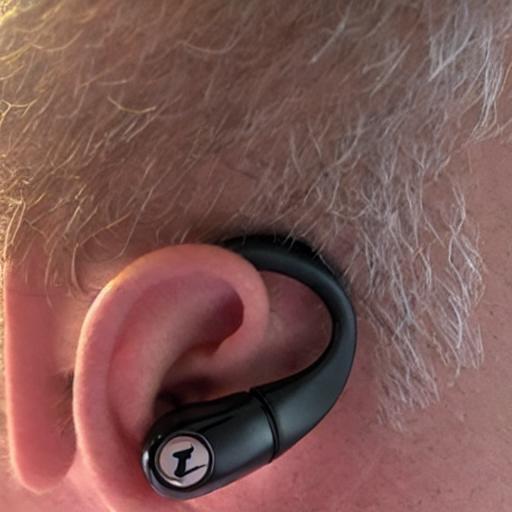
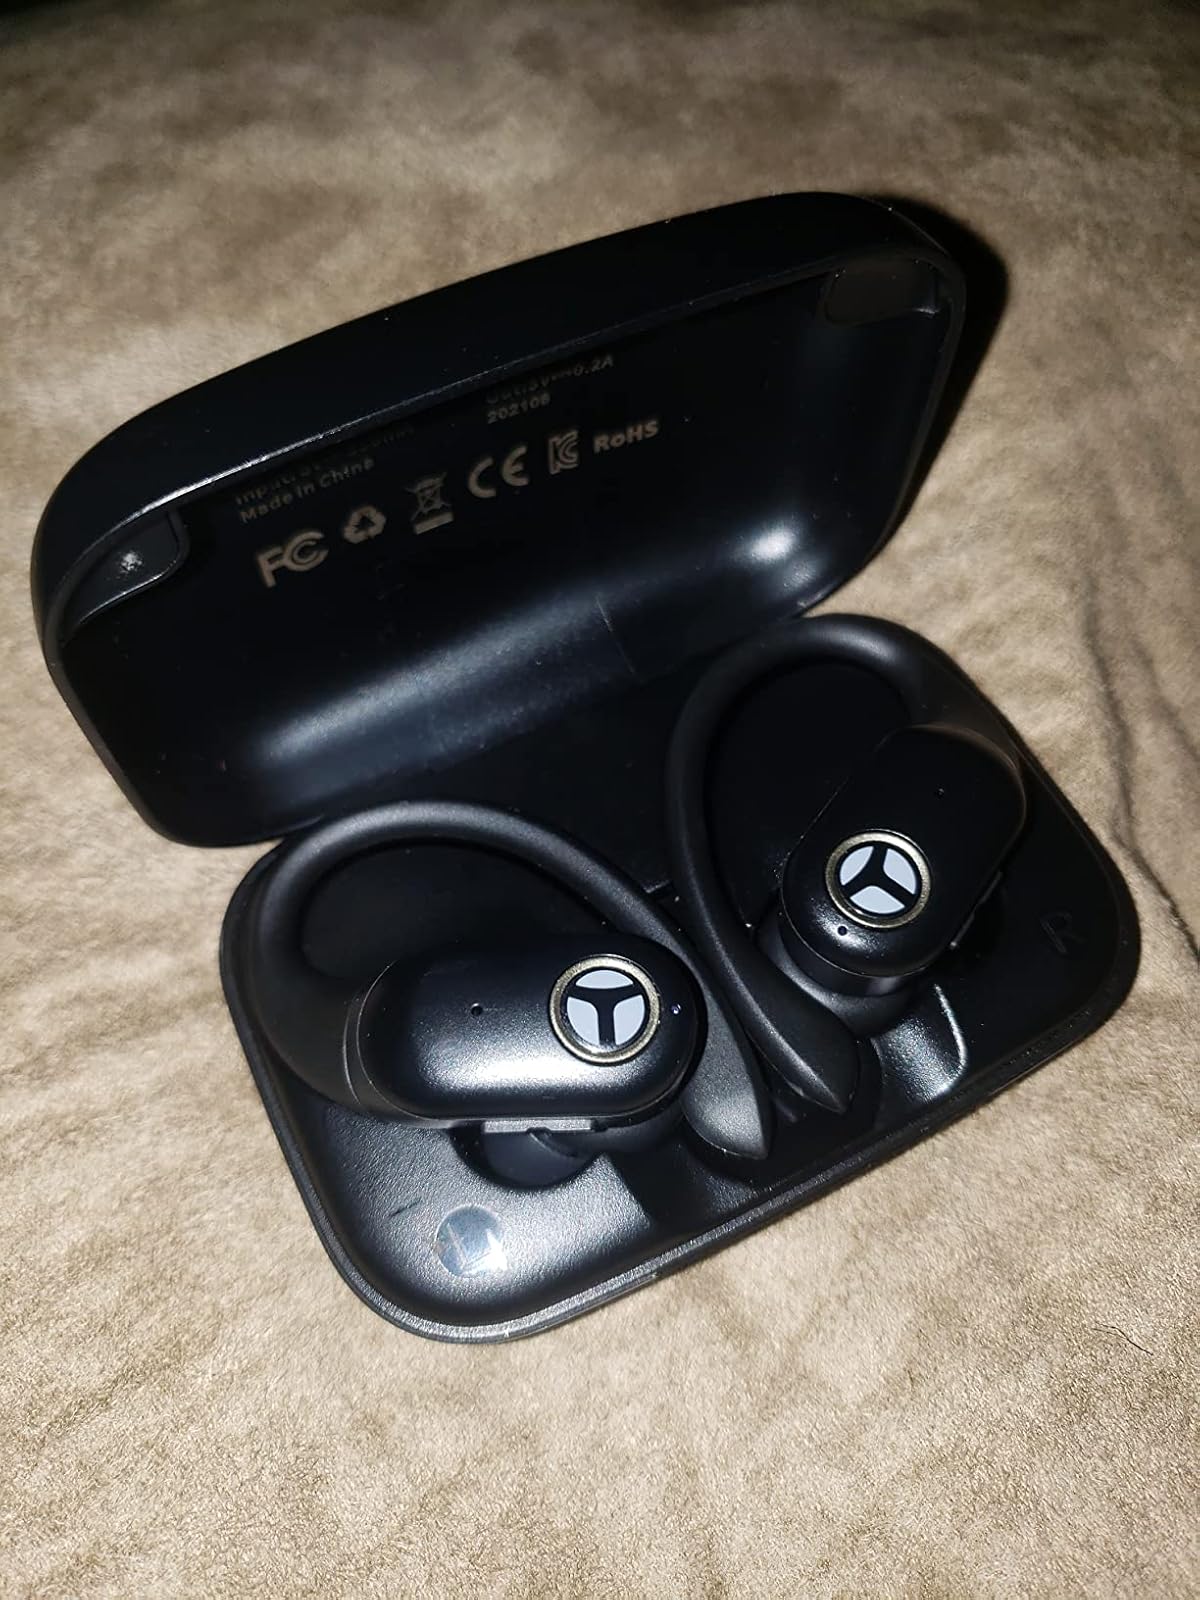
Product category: earbuds
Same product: no